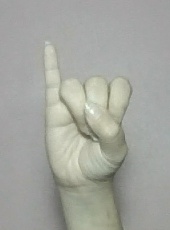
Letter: meem